Conquest of Melilla

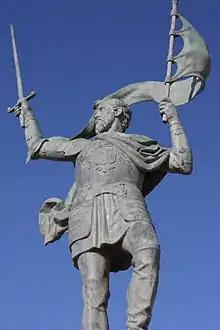
Statue of in Melilla

The Conquest of Melilla occurred on the 17th of September 1497, when a fleet sent by the Duke of Medina Sidonia occupied the north African city of Melilla.